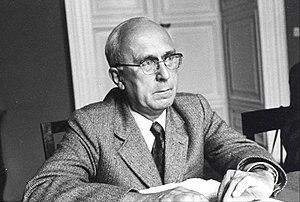
L'historien des sciences français René Taton (1915-2004). Portrait en noir et blanc.
Kenneth Ownsworth May est un mathématicien et historien des mathématiques américain. Il s'est d'abord intéressé à l'économie mathématique, domaine dans lequel il a développé le théorème de May en théorie du choix social, puis l'enseignement des mathématiques avant d'orienter ses travaux vers l'histoire des mathématiques et plus particulièrement l'organisation de la discipline et des outils nécessaires à son exercice.
René Taton, né le 4 avril 1915 à L'Échelle dans la ferme familiale, mort le 9 août 2004 à Ajaccio, est un historien des sciences, longtemps coéditeur, avec Suzanne Delorme, de la Revue d'histoire des sciences.